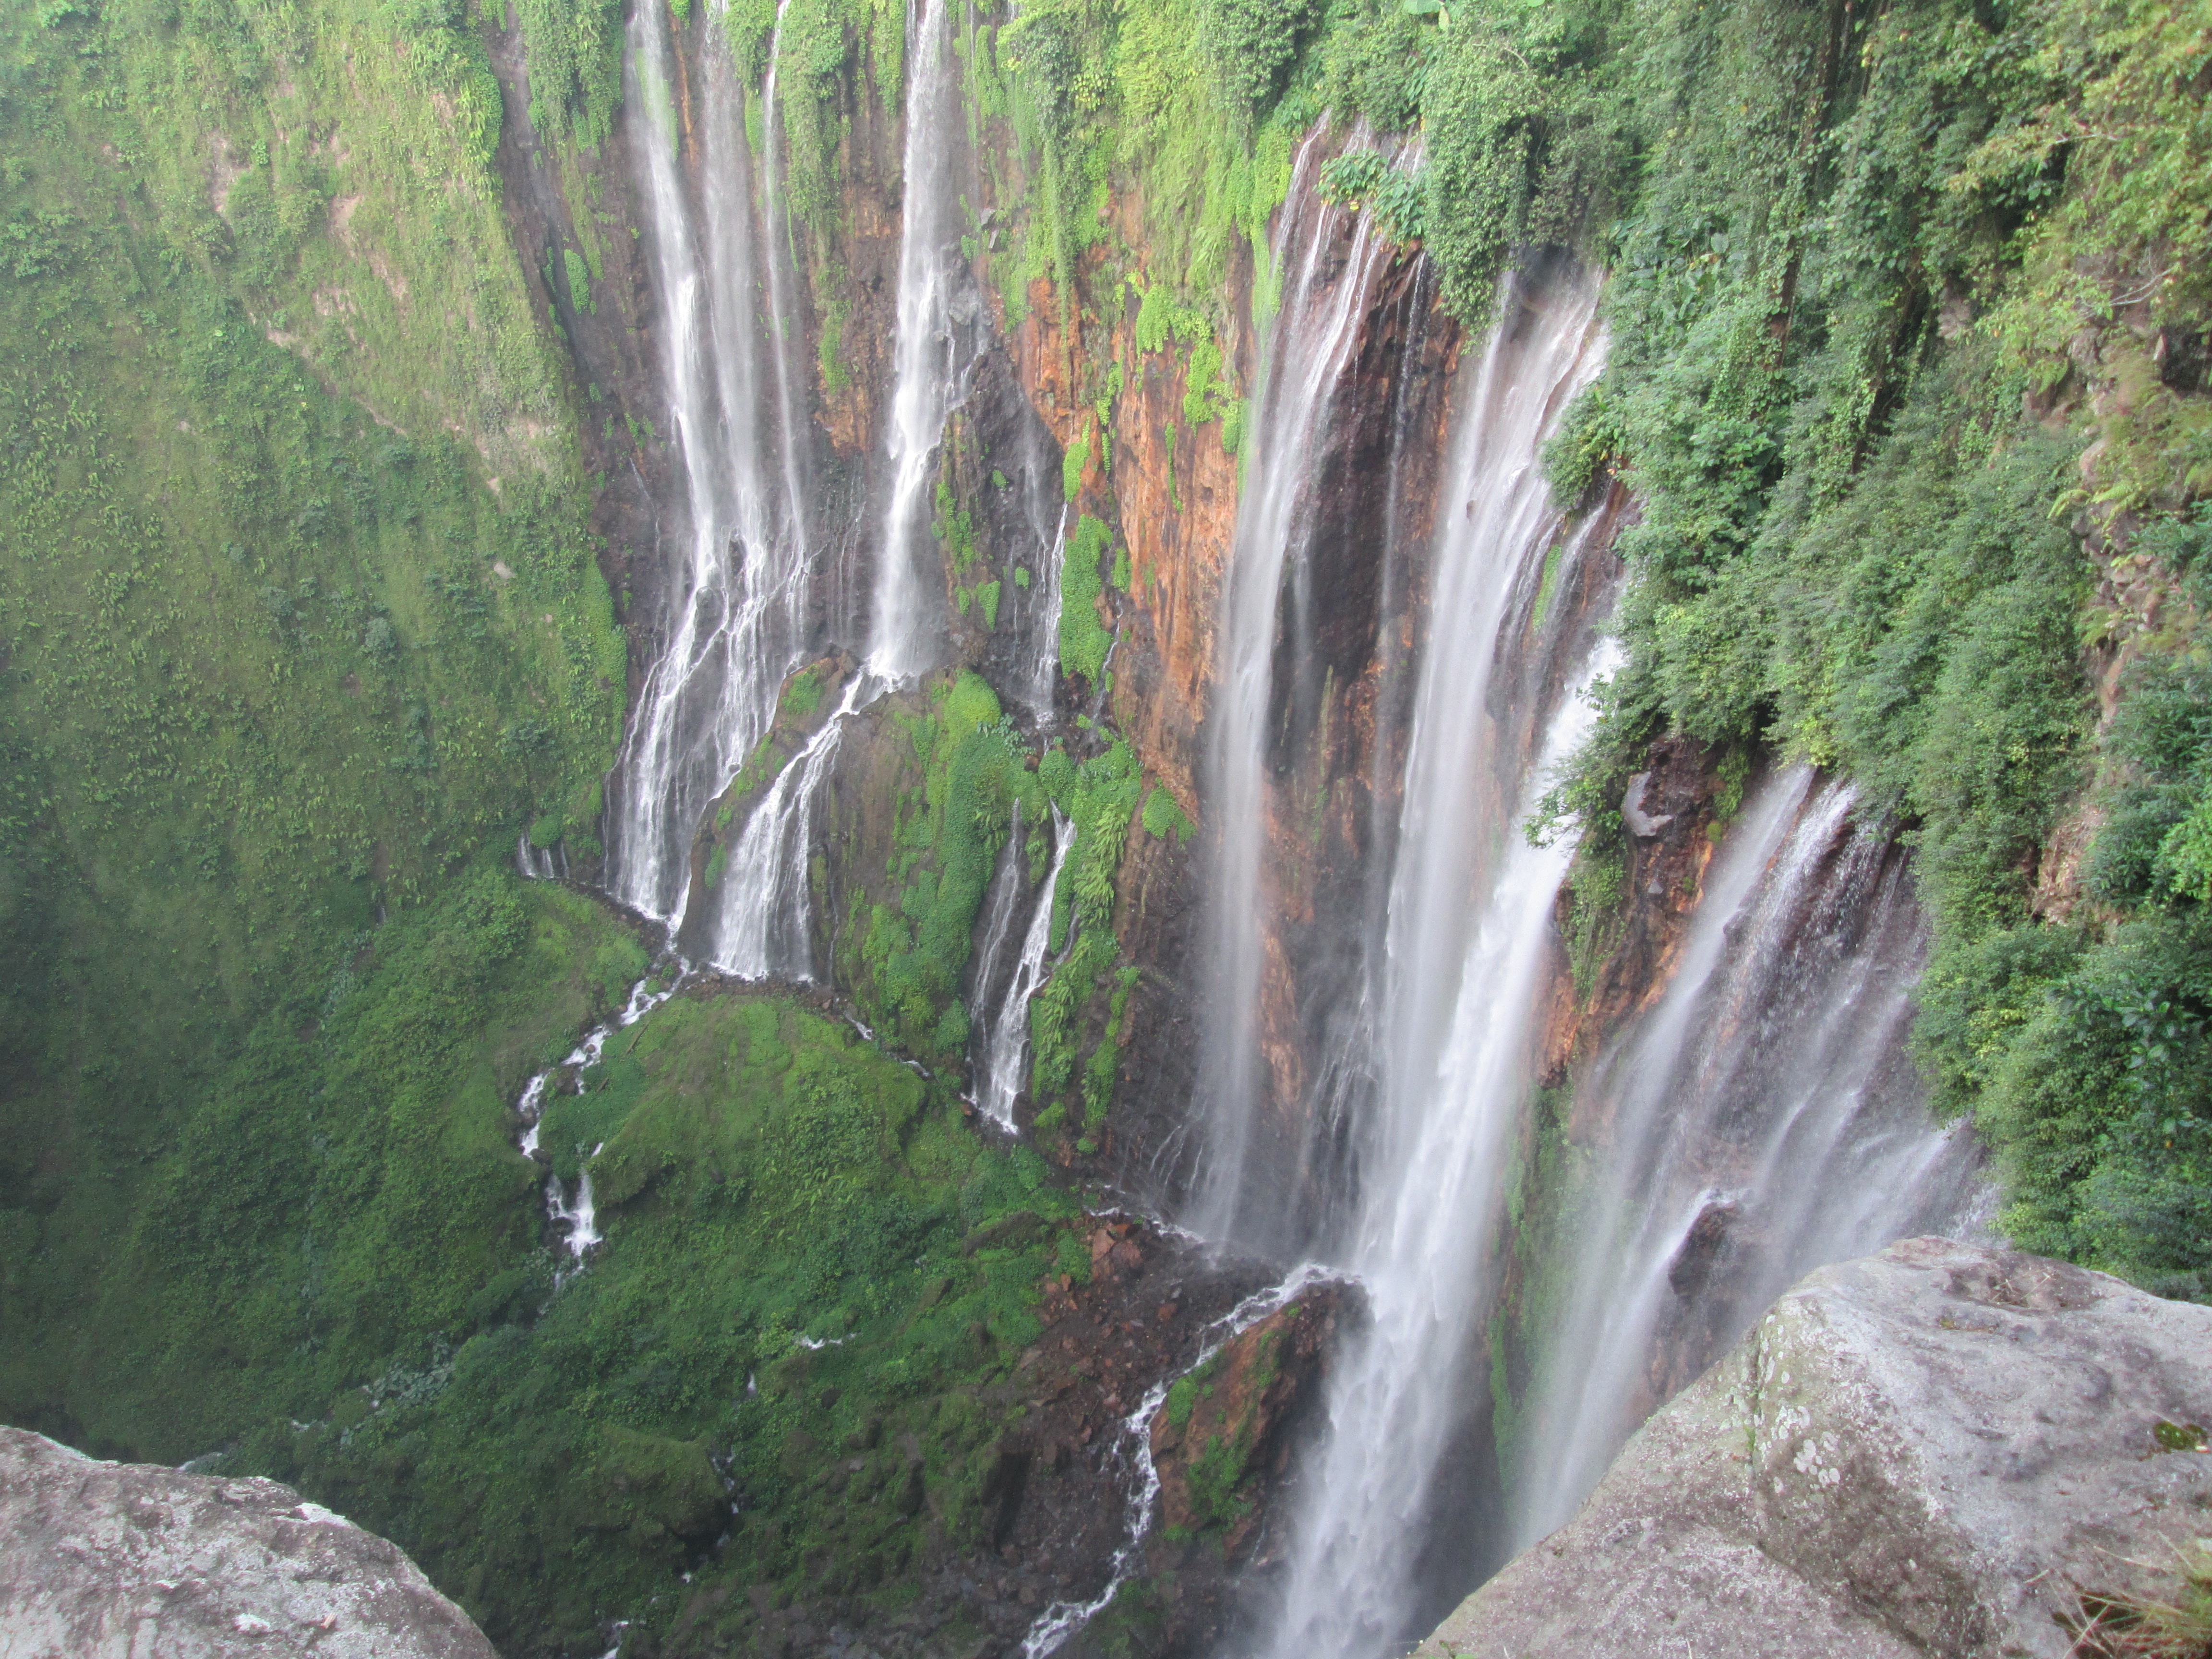
water, waterfall, body of water, ravine, wasserfall, water feature, watercourse, geological phenomenon